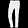
Label: Trouser